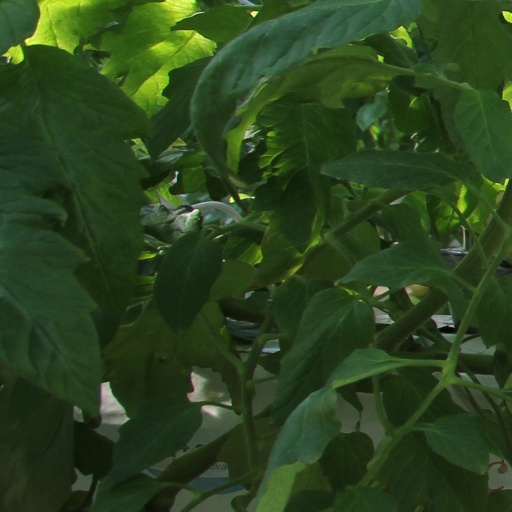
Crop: tomato